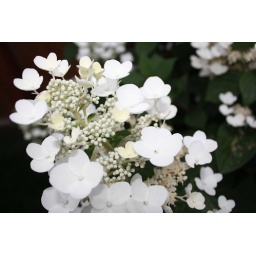
White flowers will transform to rich, deep pink later in the summer and fall